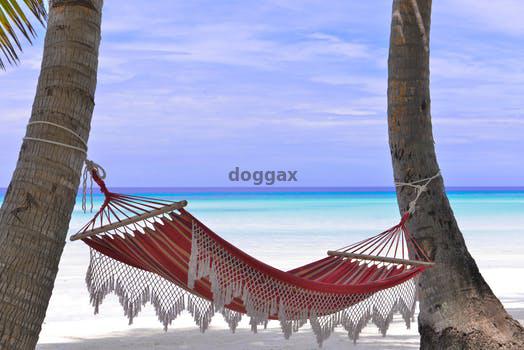
Label: Watermark